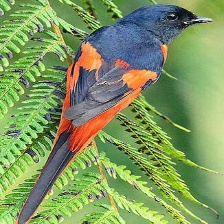
Species: FIERY MINIVET
Scientific name: PERICROCOTUS IGNEUS